Thomas Peacock (politician)

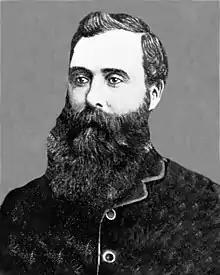
Thomas Peacock

Thomas Peacock (1837 – 18 February 1922) was a 19th-century Member of Parliament in Auckland, New Zealand.